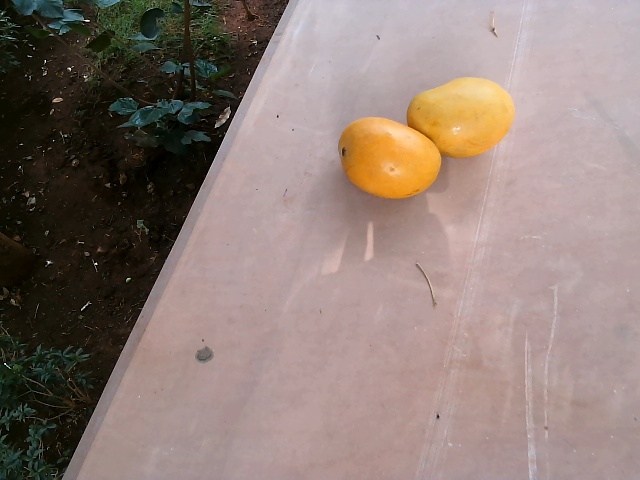
Label: Ripe_Mango